The Cheese Mites

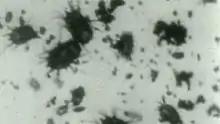
Screenshot from the film

The Cheese Mites (1903) is a British short silent documentary film, produced by Charles Urban and directed by F. Martin Duncan.